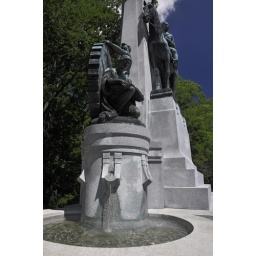
Fountains flowing in Patterson monument -- Hills and Dales open house June 20, 2009Timothy R. Gaffney